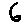
Label: 6